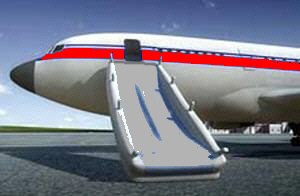
Sliske
Nødsliske.
Sliske er betegnelsen for et skrående underlag med skråplan lignende virkning og som regel med opbuede sider eller rørformet, som kan anvendes til at lade objektet glide nedad – eller trække eller rulle noget tungt, guidet fra et sted til et andet.